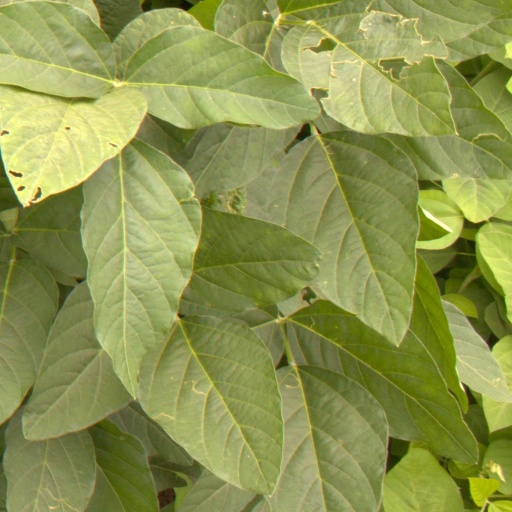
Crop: soybean